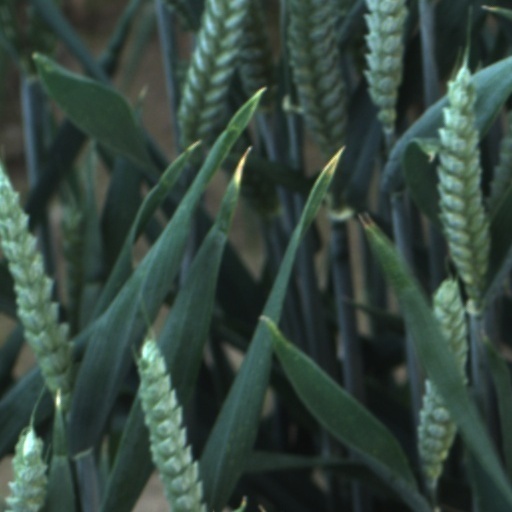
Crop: wheat